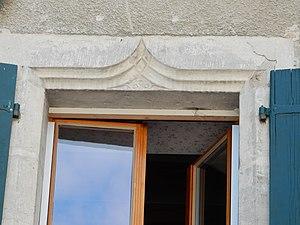
Bois-Bougy est une maison de maîtres aux allures de maison forte, dotée de deux tourelles cylindriques sur la face nord et mentionnée dès le XVᵉ siècle et située sur la commune Nyon en Suisse.